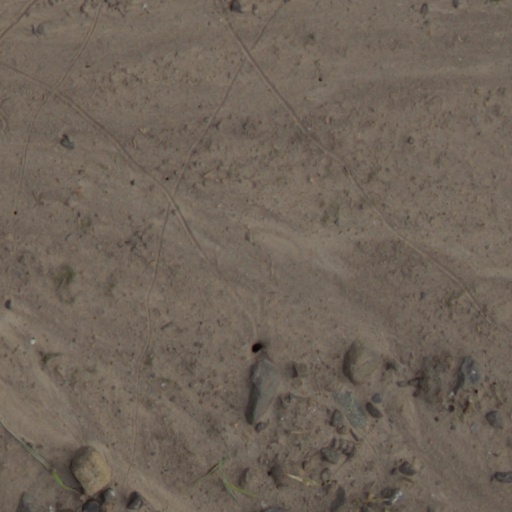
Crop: wheat